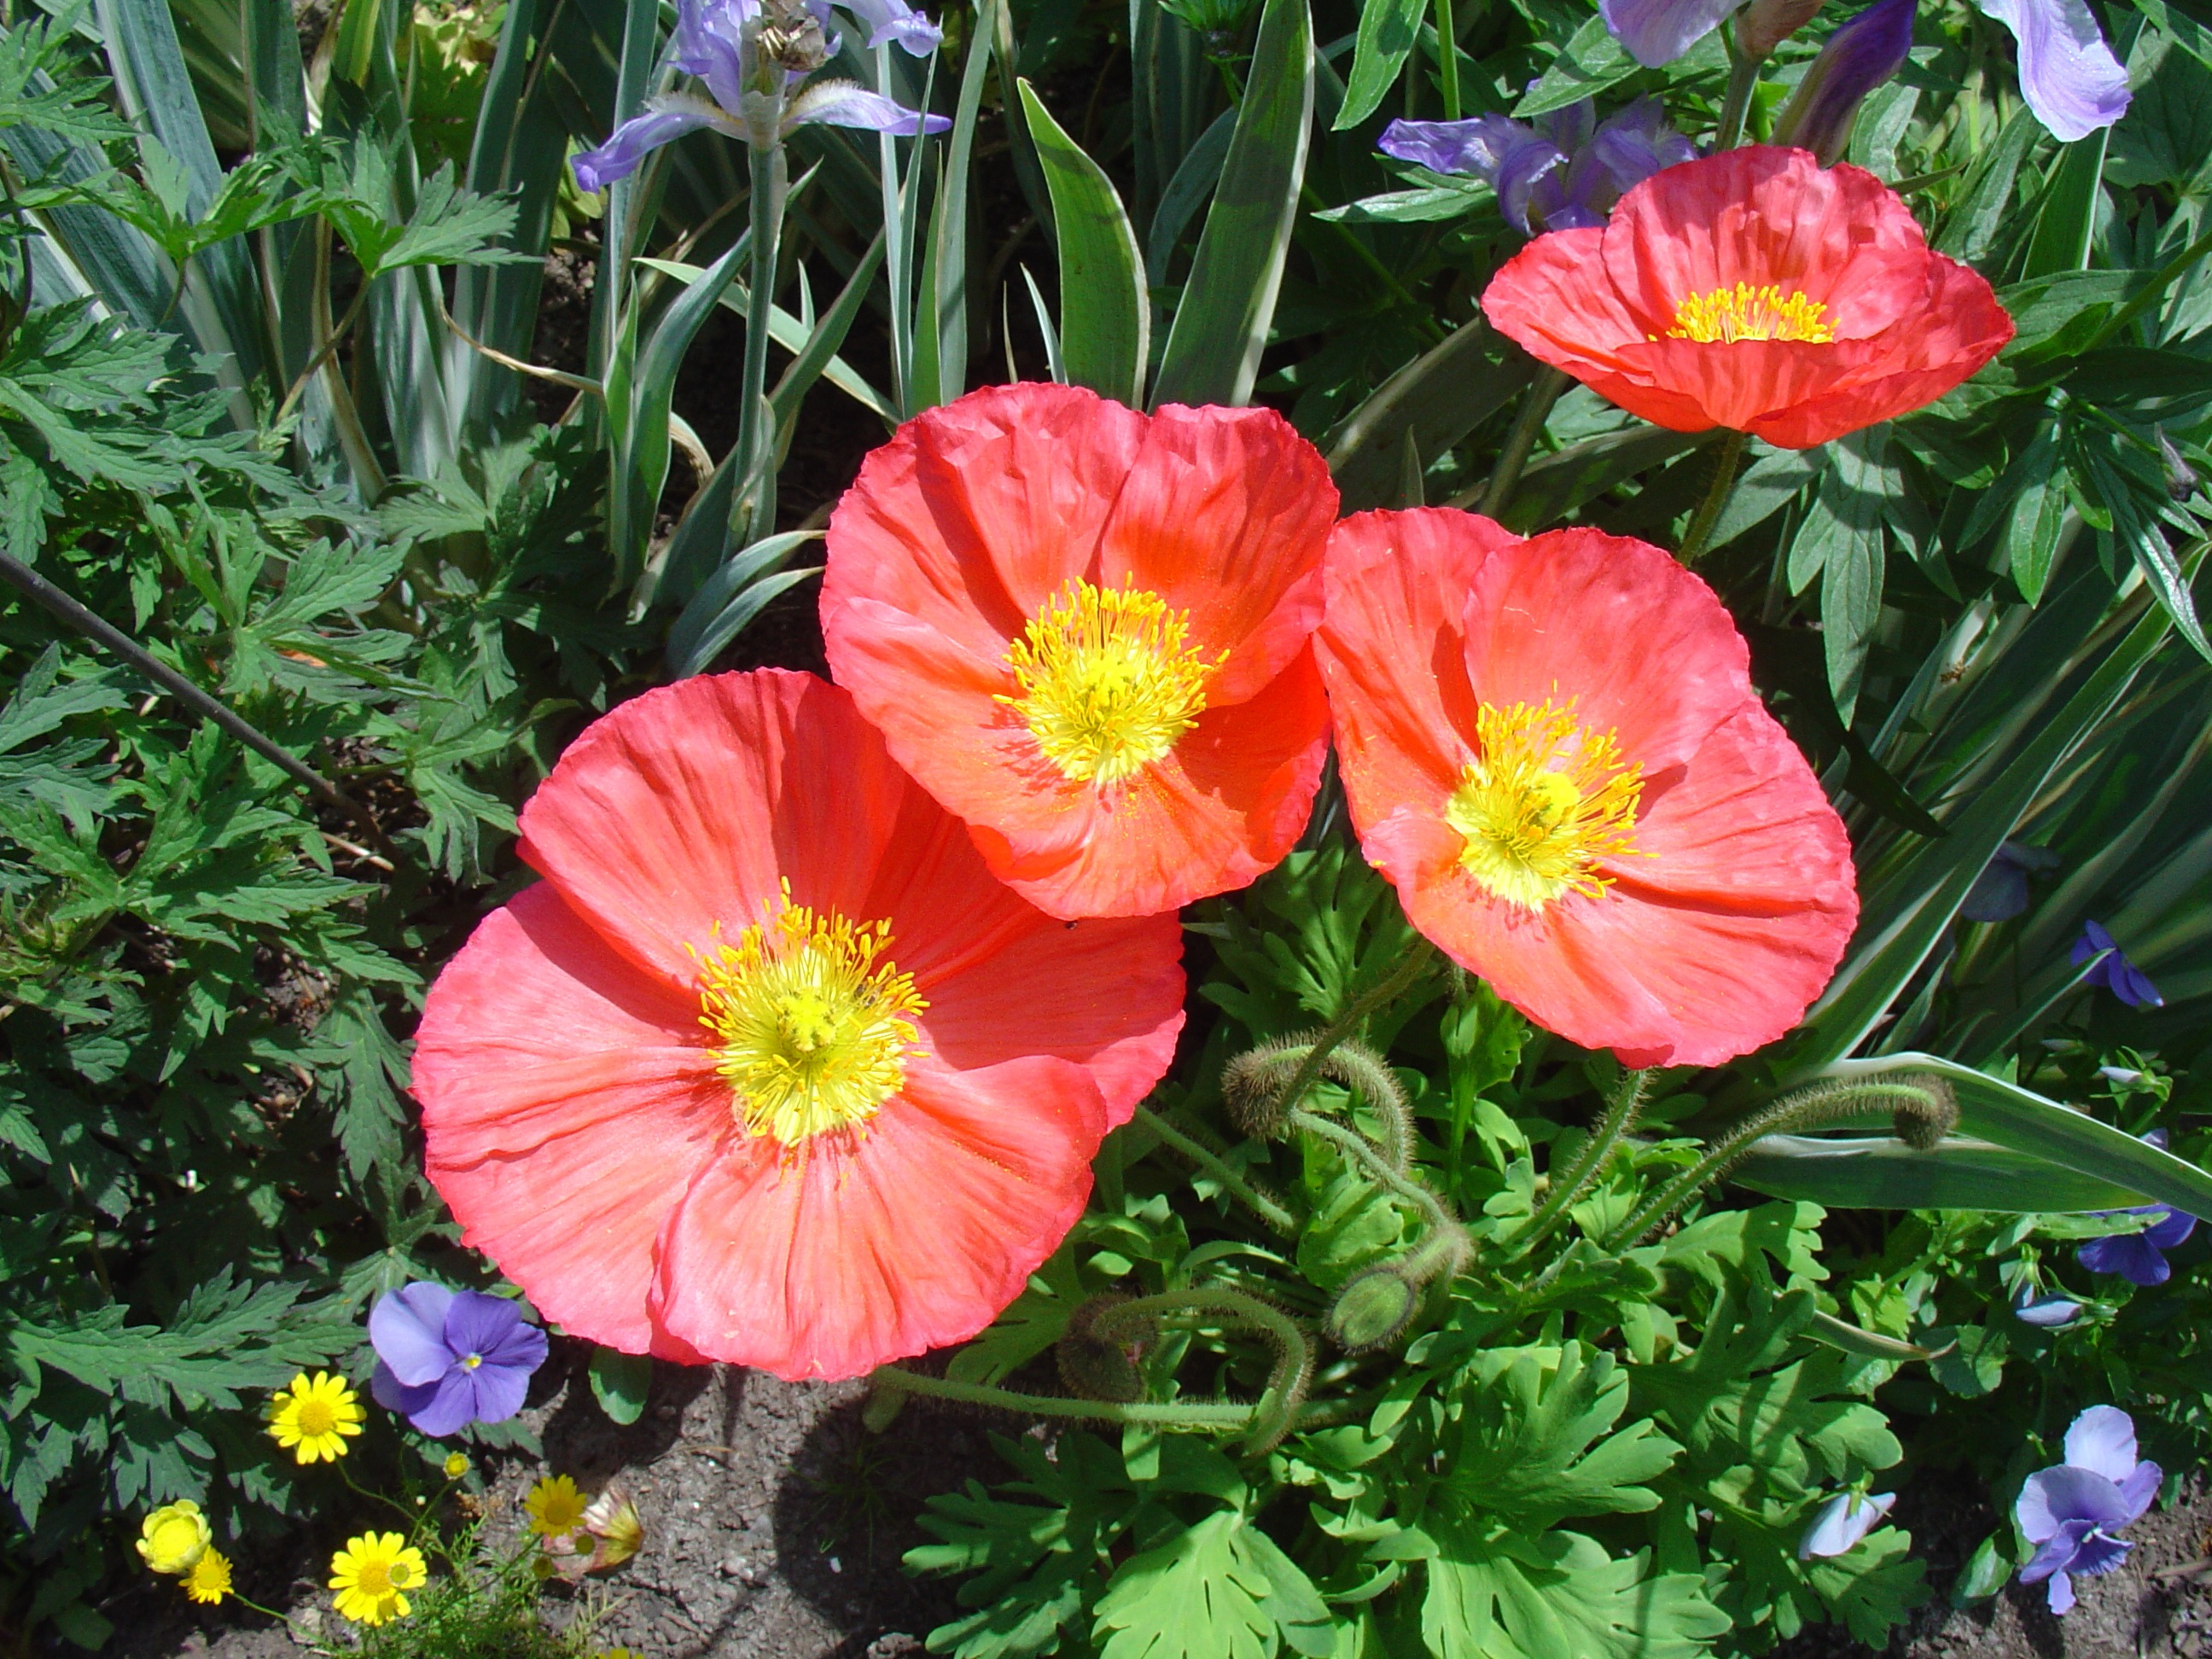
nature, plant, flower, petal, spring, red, plants, flowers, bright, poppy, poppies, blooms, flowering plant, annual plant, land plant